1912 British Military Aeroplane Competition

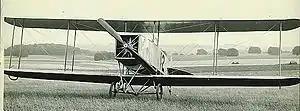
No. 12 a Bristol Gordon England biplane, pilot C. Howard Pixton

By 1911 it was clear that the development of aircraft had reached the point where they were of military significance. France, the world leader in aviation at the time, had over 200 aircraft in military service. In contrast, Britain's total military aircraft strength was nineteen aircraft, of which, in the words of Colonel J.E.B Seely, Under-Secretary of State for War, "one is broken beyond repair and one is quite out of date. Others are more or less under repair" adding "We are arriving at a point when we think we see our way to choose what is the best type, first for teaching people to fly, and secondly, to buy for the purposes of war should war unfortunately break out". The only practical step that had been taken by the War Office was the creation of an establishment for the scientific examination of the various problems involved in aircraft design. After some consultation with the Royal Aero Club and various aircraft manufacturers, they announced their "Specification for a Military Aeroplane" in late December, the details being published in "Flight" magazine on 23 December 1911.